Shintetsu Dōjō Station

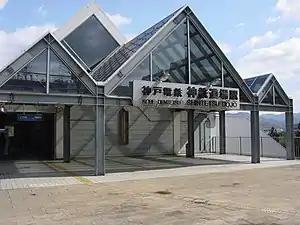
Station building in 2019

is a passenger railway station located in Kita-ku Kobe, Hyōgo Prefecture, Japan. It is operated by the private transportation company, Kobe Electric Railway (Shintetsu).